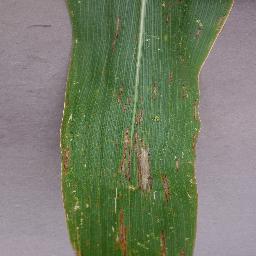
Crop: corn
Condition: (maize)_northern_blight